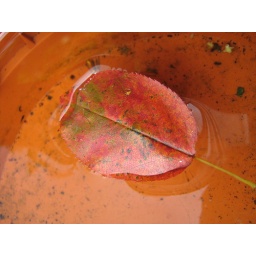
Autumn leaf in the bird bath